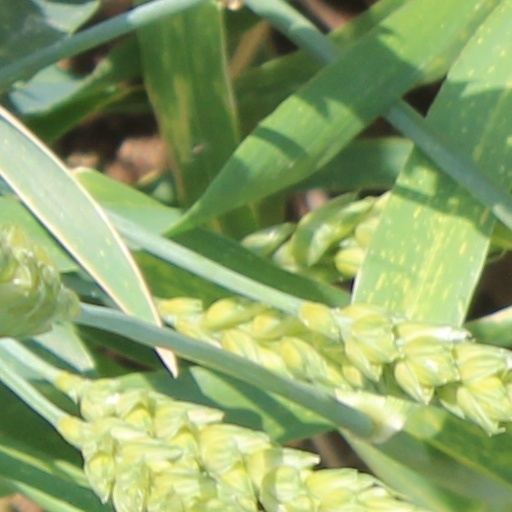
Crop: wheat